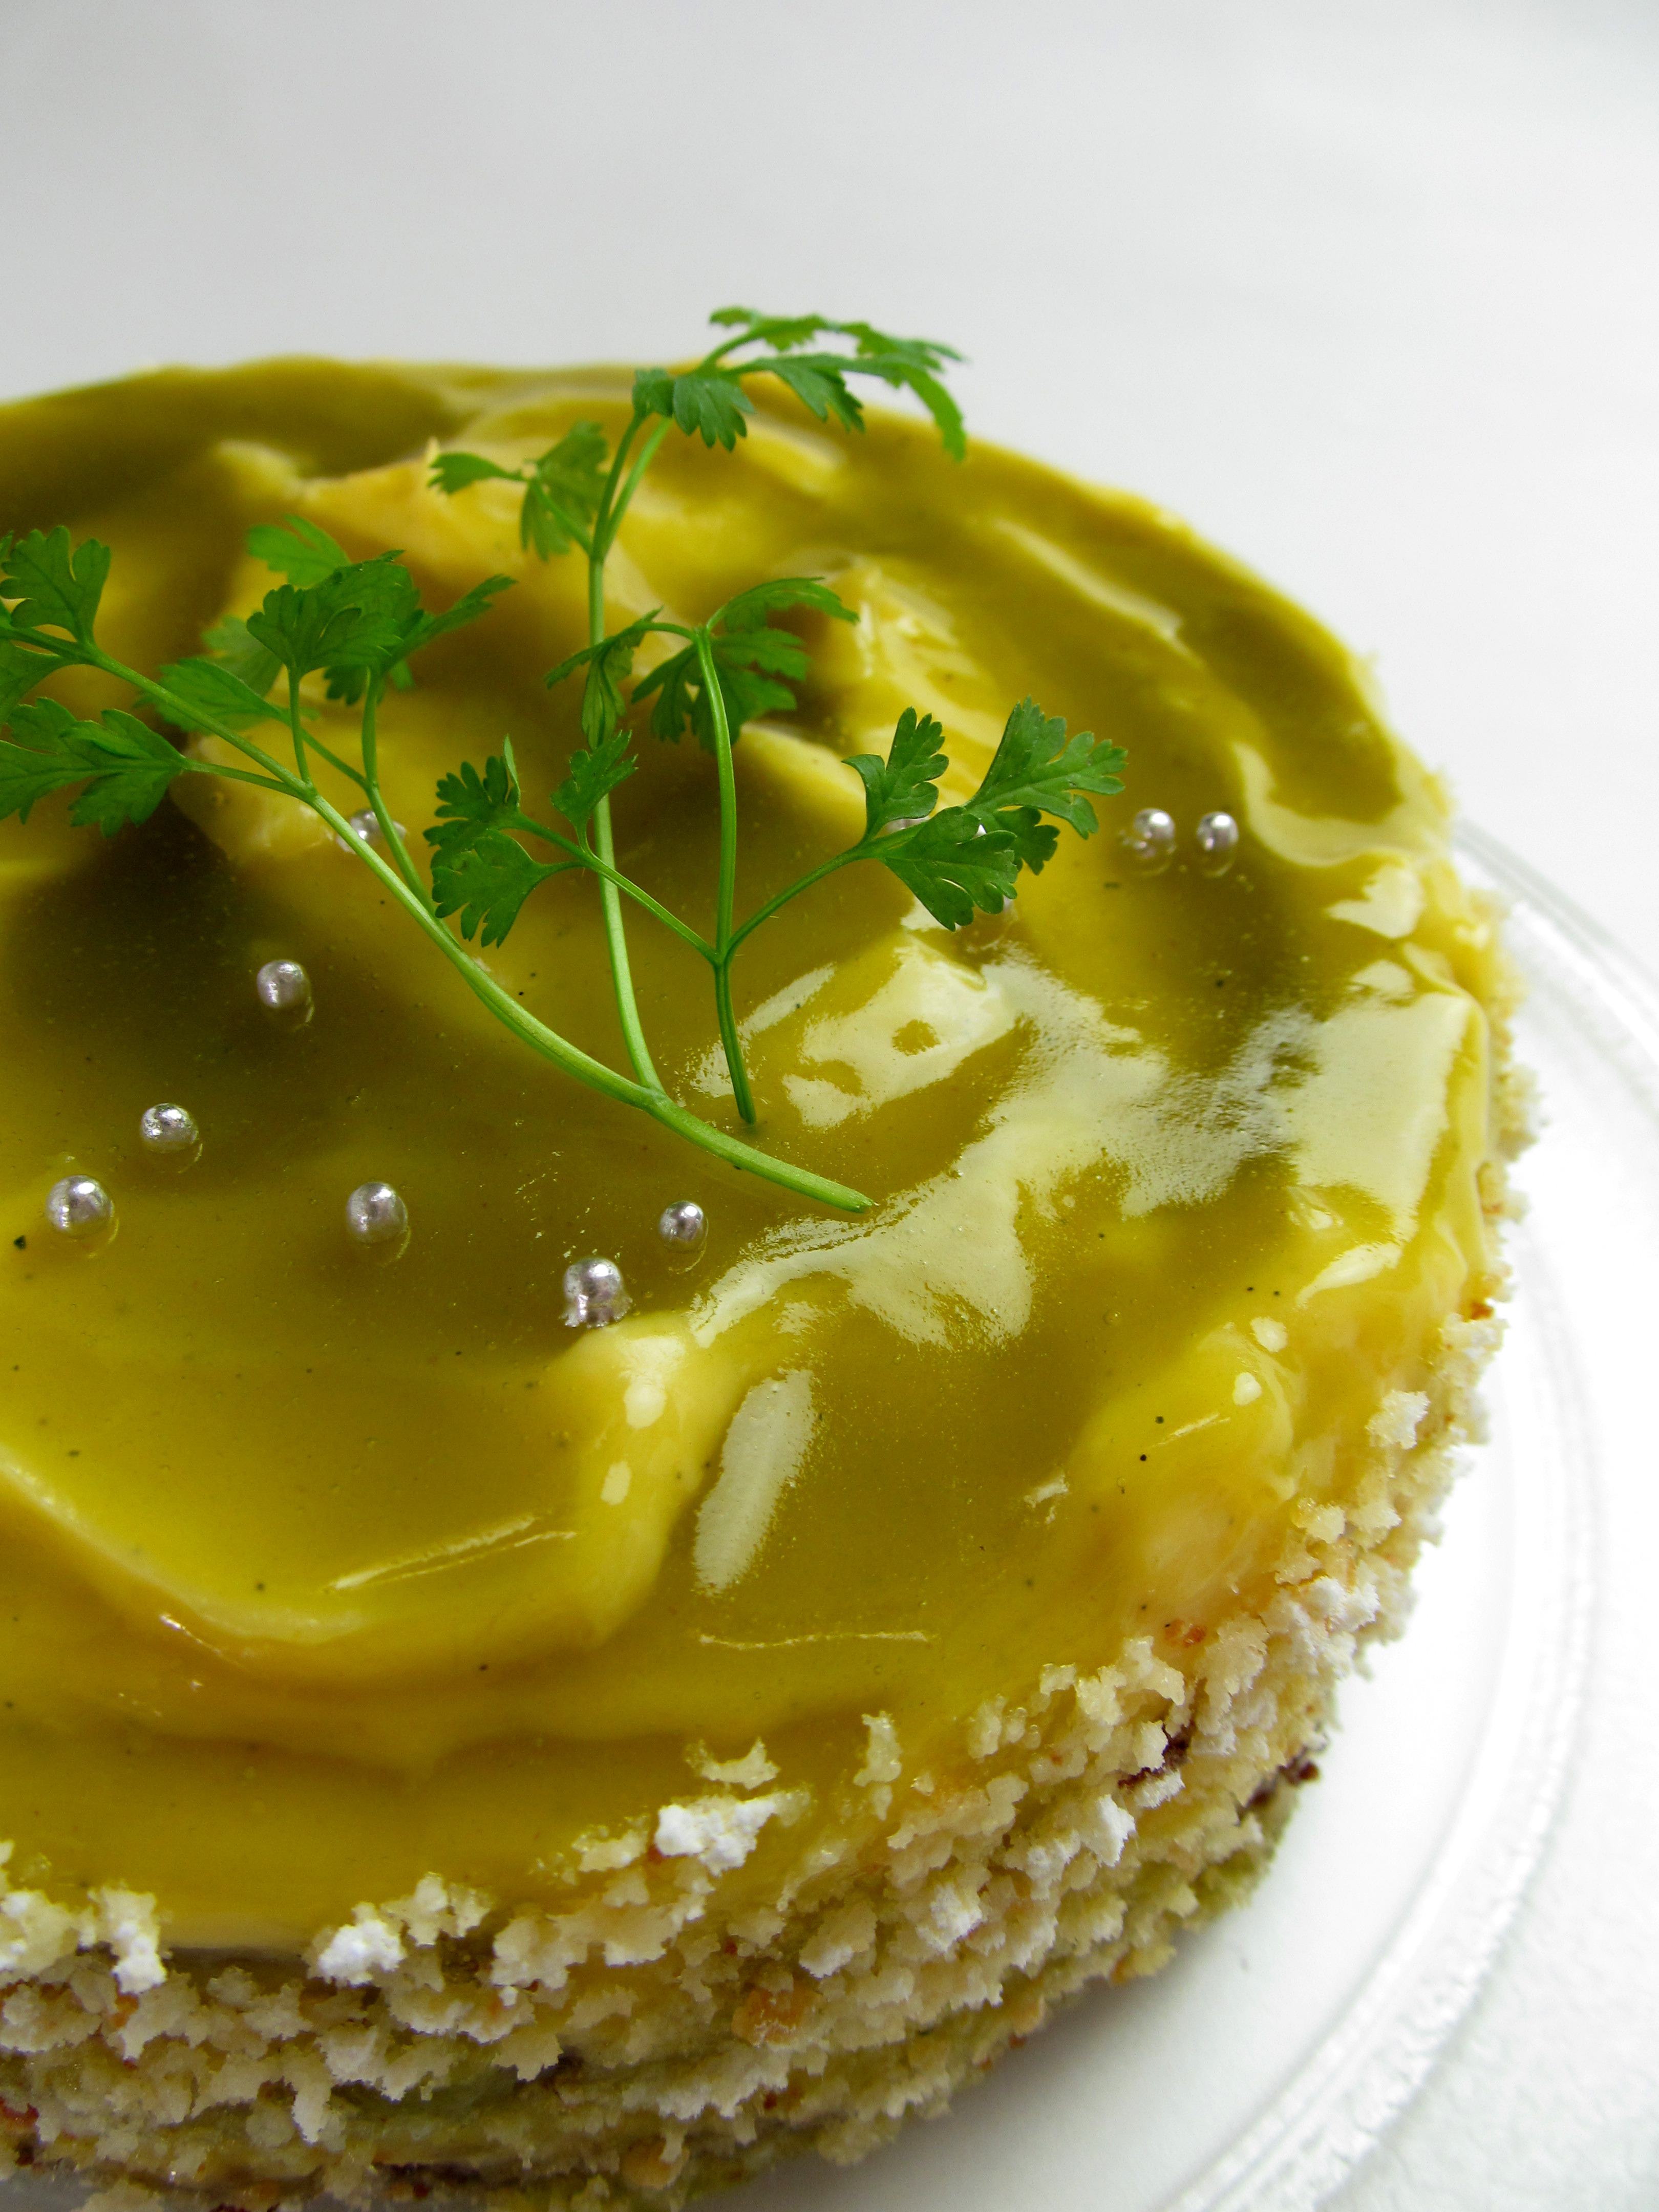
fruit, dish, food, green, produce, dessert, cuisine, cake, egg, citrus, flowering plant, torte, custard, matcha green tea, land plant, key lime, zabaione, alazan